Fámjin stone

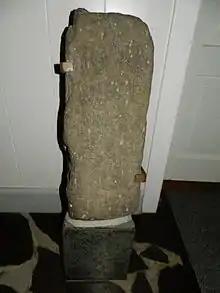
The Fámjin stone is located in the Church of Fámjin.

The Fámjin stone is a runestone located in the church of Fámjin on the Faroe Islands. The stone bears both Latin and Runic letters. The stone is dated to the time after the in 1538, and proves that runes were used up to as late as the 16th century. It is the youngest of the .